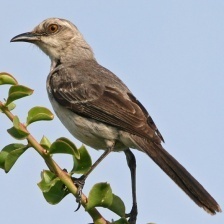
Species: NORTHERN MOCKINGBIRD
Scientific name: MIMUS POLYGLOTTOS